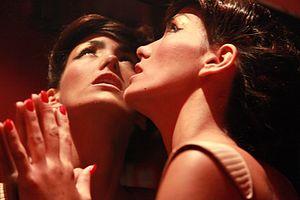
Hen Yanni, née le 20 janvier 1983, est un mannequin et une actrice israélienne.